History of the Catholic Church in Mexico

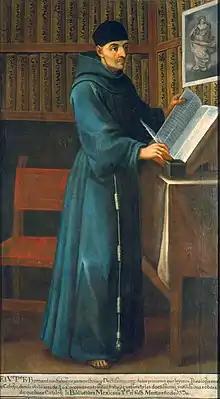
Friar Bernardino de Sahagún

The Franciscans were especially prolific in creating materials so that they could evangelize in the indigenous language, which in Central Mexico was Nahuatl, the language of the Aztecs and other groups. Fray Andrés de Olmos completed a manual designed to teach the friars Nahuatl. Fray Alonso de Molina compiled a bilingual dictionary in Nahuatl ("Mexicana") and Spanish ("Castellano") to aid the friars in teaching and preaching. He also created a bilingual confessional manual, so that friars could hear confessions in Nahuatl.